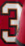
Number: 3